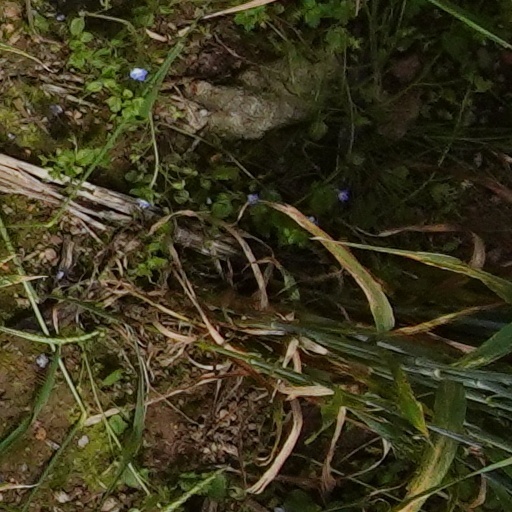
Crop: wheat